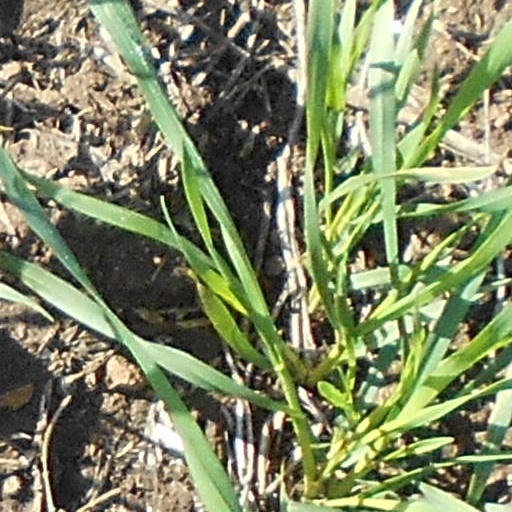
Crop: wheat